Methoxsalen

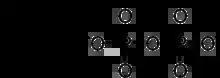
Dimethylallyl pyrophosphate

The biosynthetic route then continues with the activation of dimethylallyl pyrophosphate (DMAPP), produced via the mevalonate pathway, to form a carbo-cation via the cleavage of the diphosphates. Once activated, the enzyme umbelliferone 6-prenyltransferase catalyzes a C-alkylation between DMAPP and umbelliferone at the activated position ortho to the phenol, yielding demethylsuberosin. This is then followed by a hydroxylation catalyzed by the enzyme marmesin synthase to yield marmesin. Another hydroxylation is catalyzed by psoralen synthase to yield psoralen. A third hydroxylation by the enzyme psoralen 8-monooxygenase yields xanthotoxol which is followed by a methylation via the enzyme xanthotoxol O-methyltransferase and S-adenosyl methionine to yield methoxsalen.